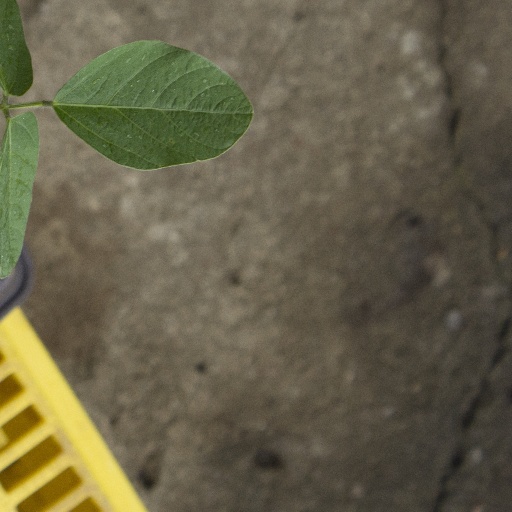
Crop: soybean